Jerusalem

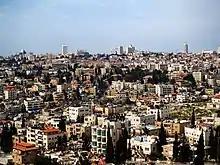
Sheikh Jarrah, a predominantly Arab neighbourhood on the road to Mount Scopus

The city is characterised by a hot-summer Mediterranean climate (Köppen: "Csa"), with hot, dry summers, and mild, wet winters. Snow flurries usually occur once or twice a winter, although the city experiences heavy snowfall every three to four years, on average, with short-lived accumulation.